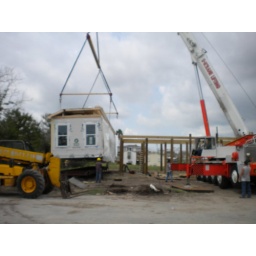
Slow rising, but grass is clear under the house!